George Addleshaw

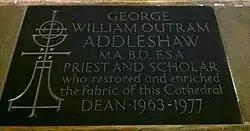
Memorial in Chester Cathedral

George William Outram Addleshaw (1 December 1906 – 14 June 1982) was an Anglican cleric who was Dean of Chester in the third quarter of the 20th century.